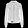
Label: Coat